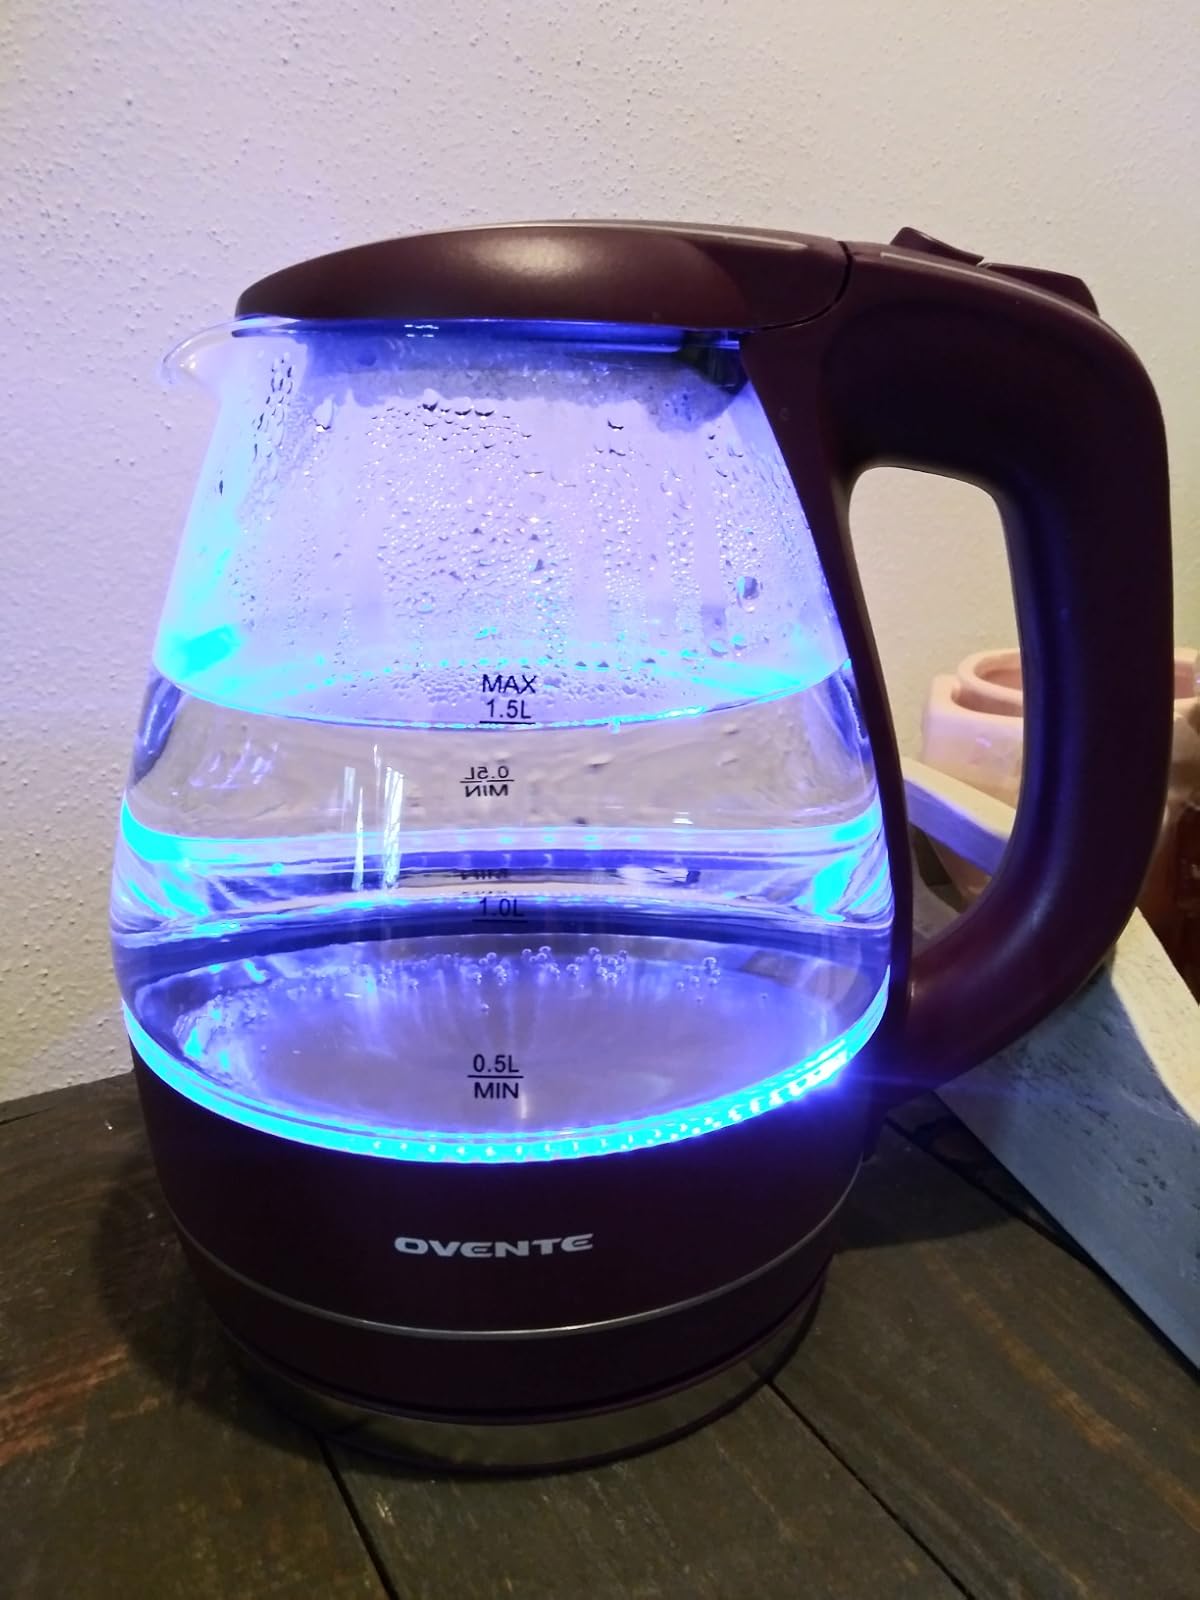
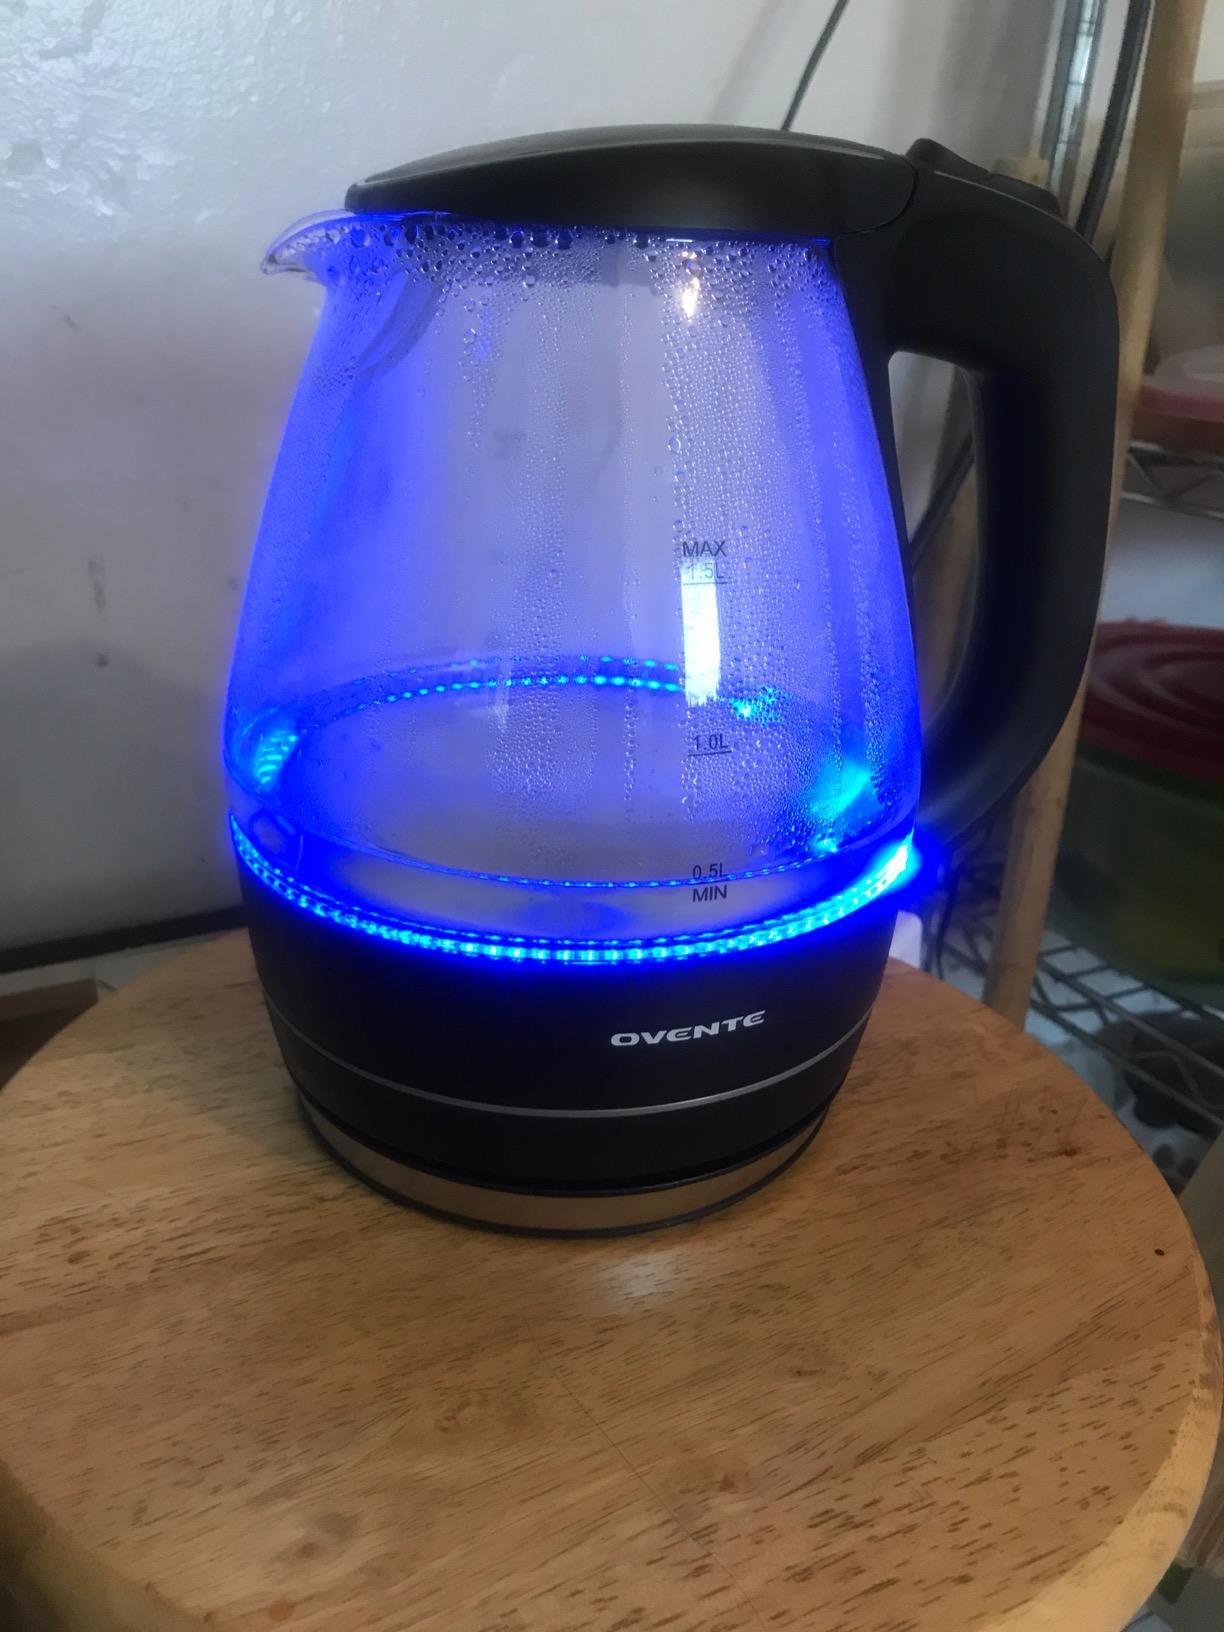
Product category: items_kettle
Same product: no